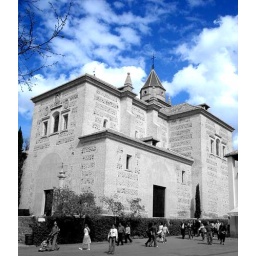
Just couldn't get over how blue that summer sky was.